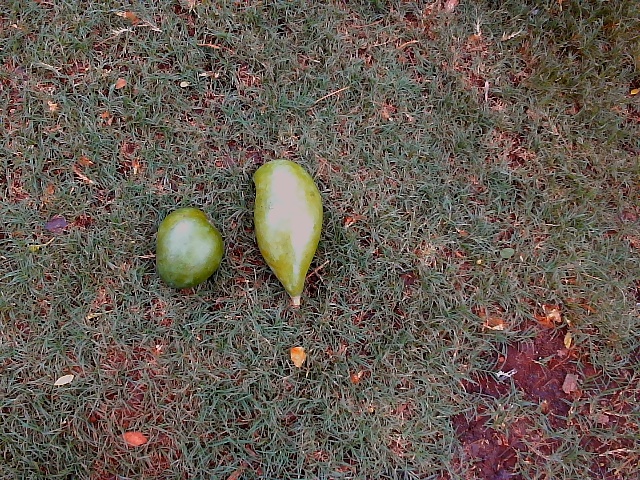
Label: Raw_Mango